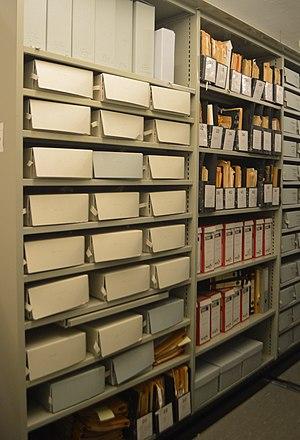
Les archives du Comité international de la Croix-Rouge ont été fondées en 1863 lors de la création du CICR. Elles sont conservées au siège de l'organisation internationale à Genève, en Suisse. Elles ont la double fonction de conserver aussi bien les archives courantes que les archives historiques. Les archives générales sont accessibles au public pour les années 1863 à 1975.